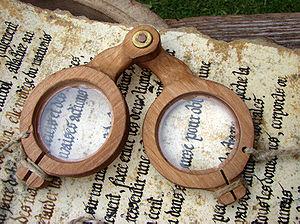
Lunettes médiévales (reconstitution). Photo prise au Festival médiéval de Sedan 2008.